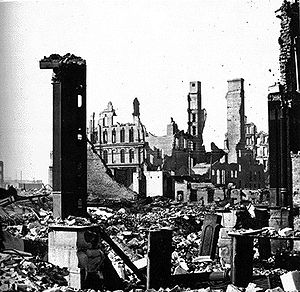
Den store brand i Chicago / Arnestedet
Hjørnet af Dearborn og Monroe Streets efter branden.
Den store brand i Chicago var en brand i 1871, som startede søndag aften 8. oktober, og vedvarede indtil tidligt tirsdag 10. oktober. Flere hundrede omkom, og branden ødelagde et område på 9 km² i Chicago, Illinois. Selvom branden var en af de største amerikanske katastrofer i det 19. århundrede, forvandlede genopbygningen Chicago til en af de mest folkerige og økonomisk betydningsfulde amerikanske storbyer.